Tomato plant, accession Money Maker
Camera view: tilt-top (135 deg); turntable rotation: 240 degrees
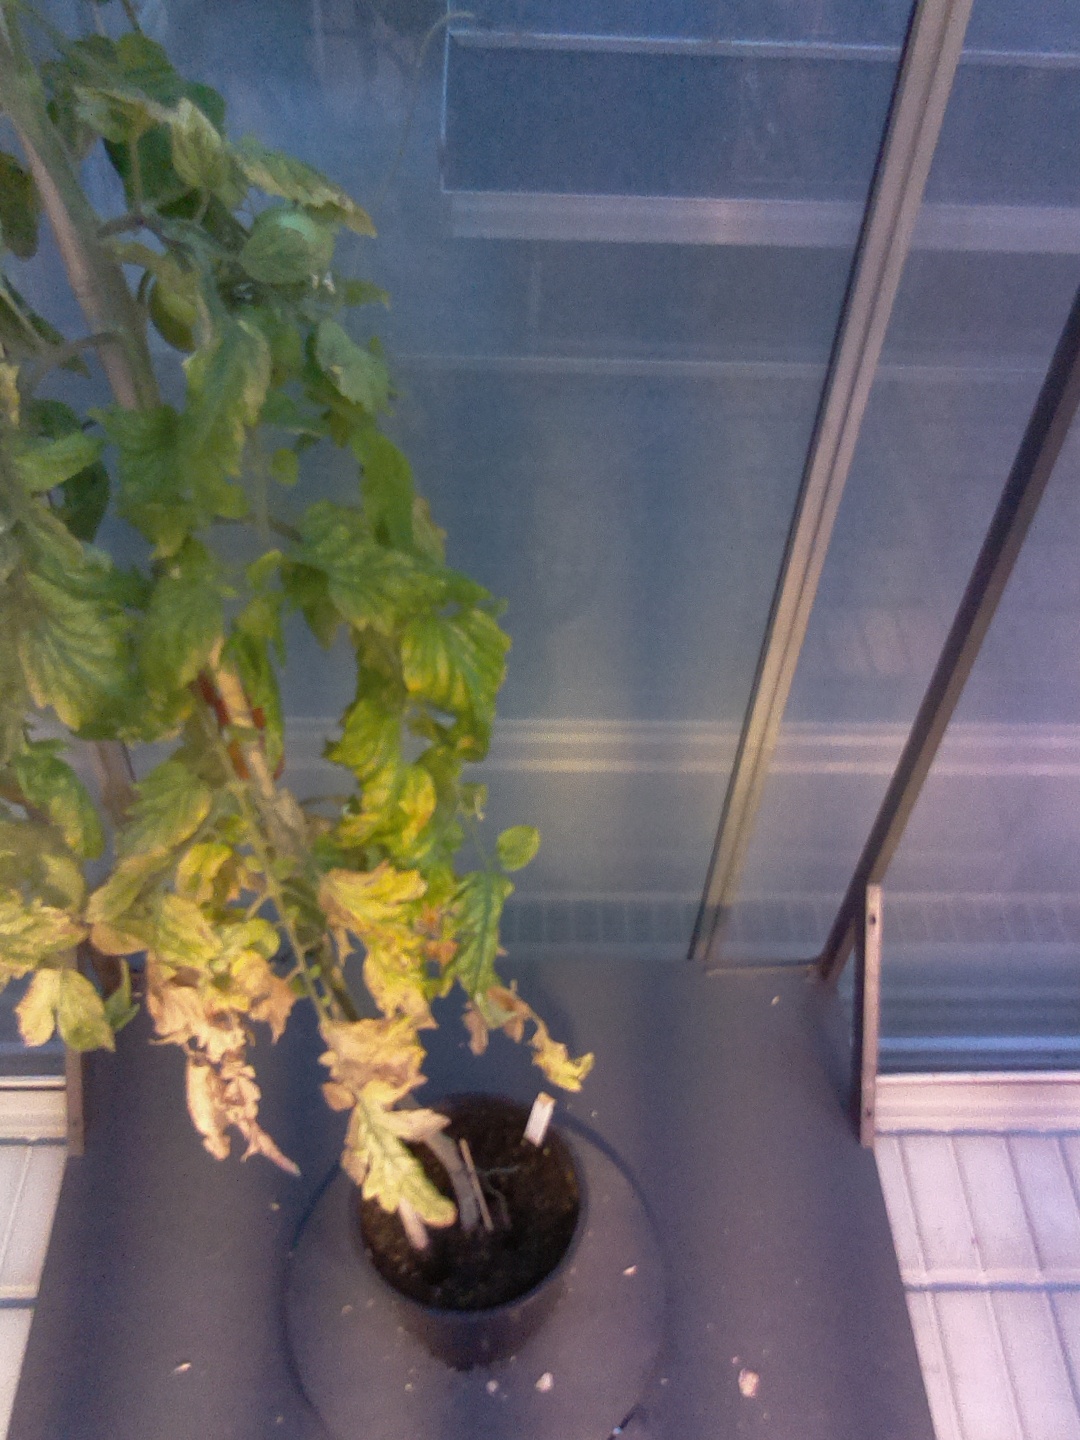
BBCH growth stage 83: 30%-40% of fruits show typical fully ripe color